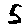
Label: 5